Controlled-access highway

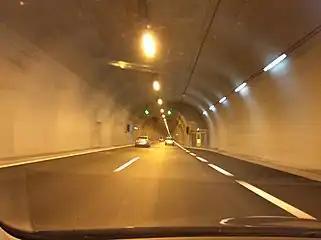
Tunnel on the A1 motorway in Greece

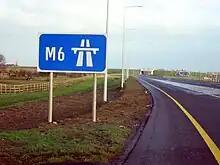
Signage on the M6 near Kinnegad in Ireland. The pictogram of a dual carriageway traversed by an overpass is used in many European countries to indicate the start of motorway regulations. In this case the appropriate motorway number is shown and in accordance with Irish practice a continuous yellow line indicates a motorway rather than a high-quality dual carriageway (HQDC).

An interchange or a junction is a highway layout that permits traffic from one controlled-access highway to access another and vice versa, whereas an access point is a highway layout where traffic from a distributor or local road can join a controlled-access highway. Some countries, such as the United Kingdom, do not distinguish between the two, but others make a distinction; for example, Germany uses the words "Kreuz" ("cross") or "Dreieck" ("triangle") for the former and "Ausfahrt" ("exit") for the latter. In all cases one road crosses the other via a bridge or a tunnel, as opposed to an at-grade crossing.